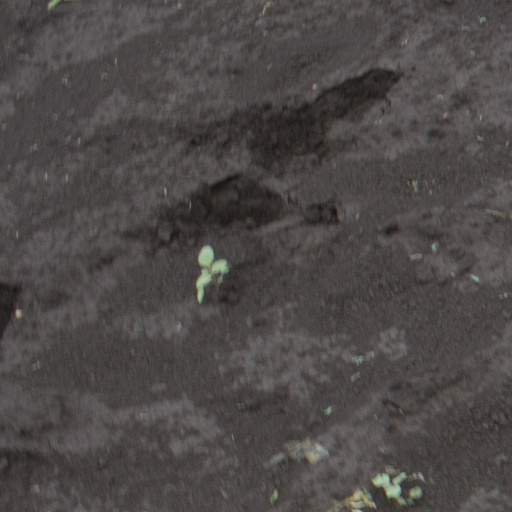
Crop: soybean